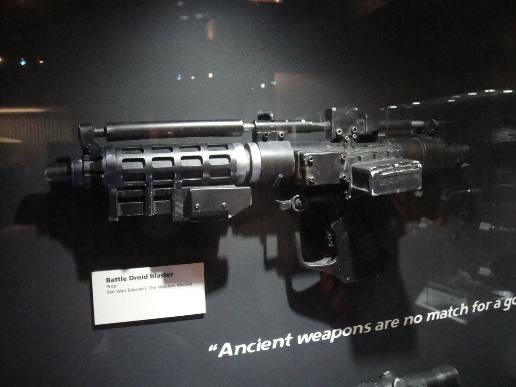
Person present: No